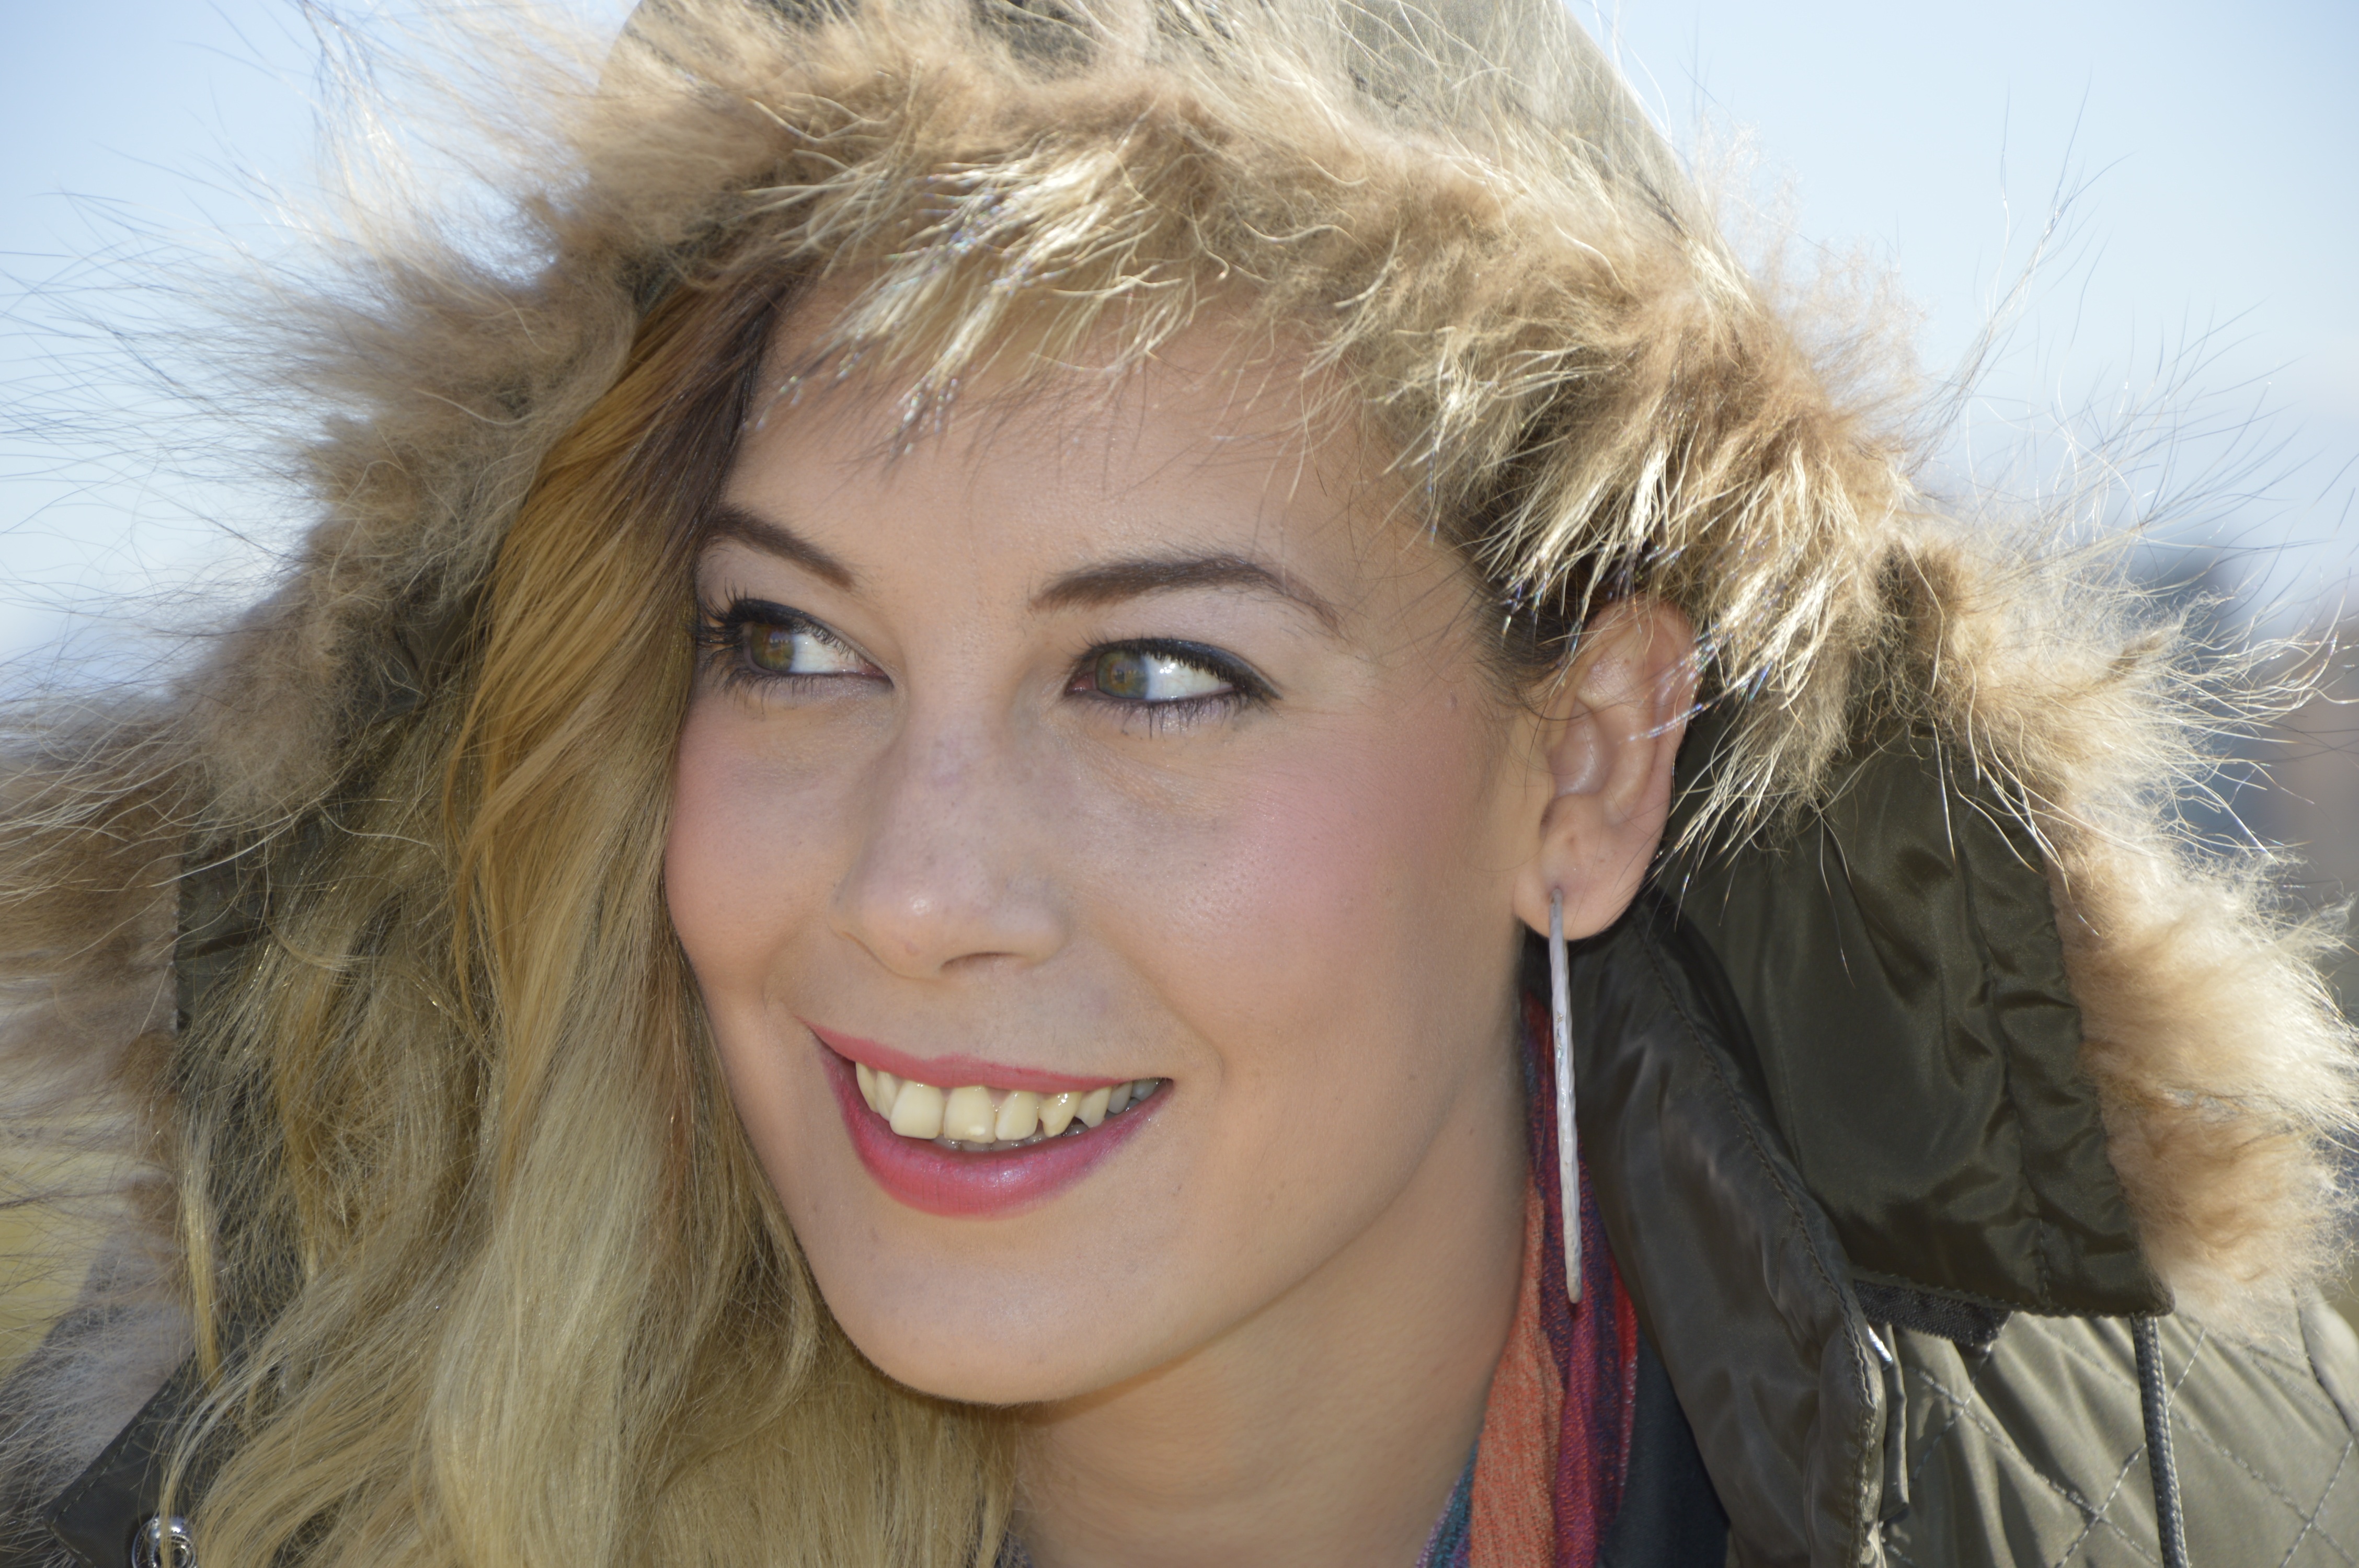
person, girl, woman, hair, female, portrait, model, young, spring, fashion, lady, facial expression, hairstyle, smile, long hair, close up, human body, posing, face, nose, women, eye, head, skin, beauty, sexy, blond, pretty, organ, teen, femininity, elegance, bella, sensual, photo shoot, brown hair